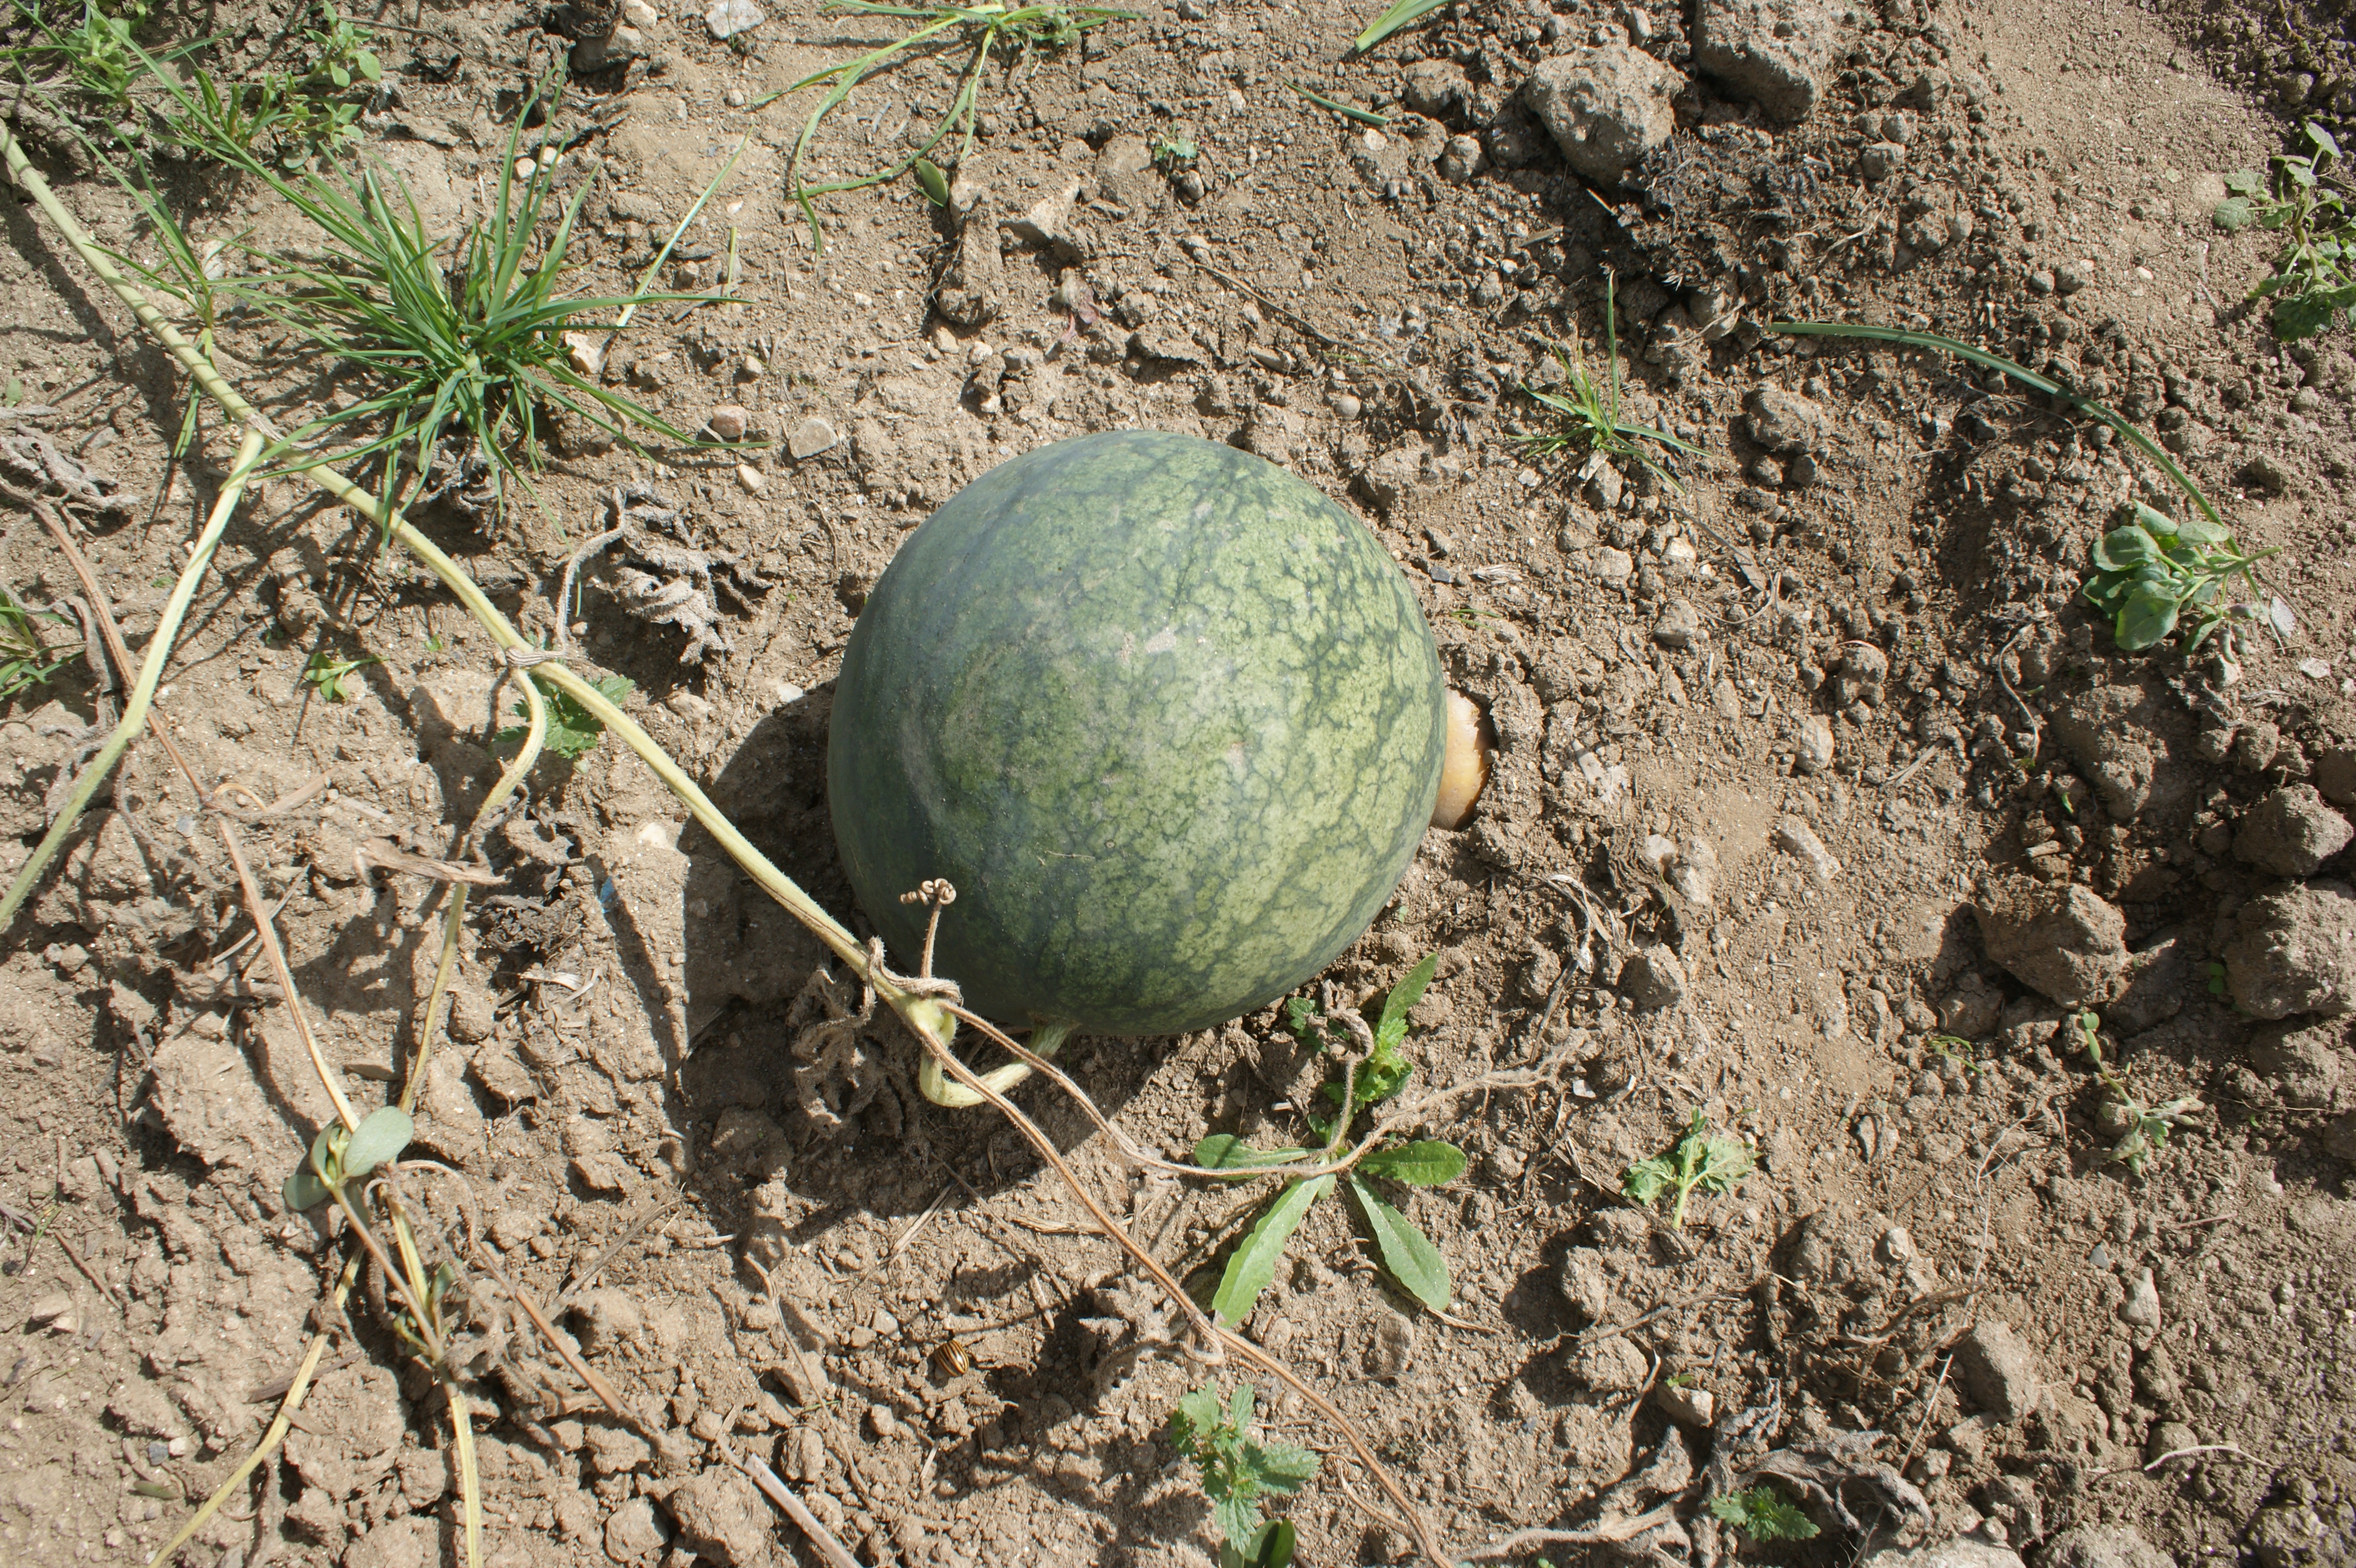
plant, field, fruit, flower, orchard, food, produce, vegetable, soil, botany, watermelon, flora, gourd, cucurbita, flowering plant, land plant, cucumber gourd and melon family